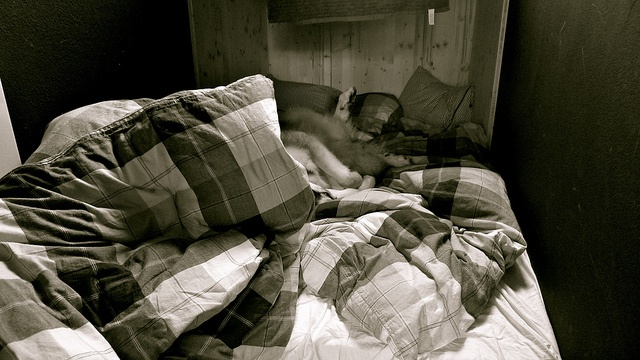
A dog sleeping next to a person covered up by a comforter in a bed.
An unmade bed has a checkered blanket on it.
An animal laying on top of a blanket on a bed.
The dog is sleeping on the covers of the unmade bed.
An unmade bed with black and white covers and pillows.